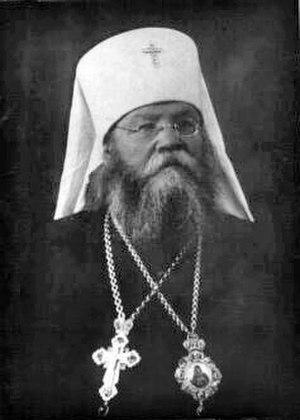
Le klobouk est un couvre-chef généralement noir de l'Église d'Orient porté par les évêques et les patriarches, et, dans la tradition russe, aussi par les moines profès, ainsi que par les religieuses d'une certaine ancienneté. Il est constitué du koukoulion, voile blanc ou noir qui recouvre le kamilavkion de forme cylindrique ou conique évasée vers le haut, ainsi que les épaules et le dos.